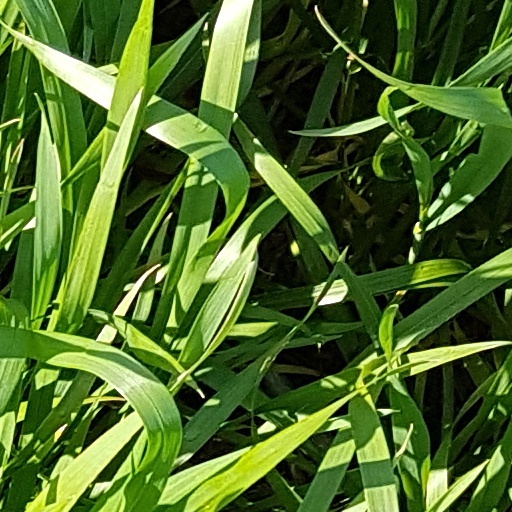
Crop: wheat